First Kumaraswamy ministry

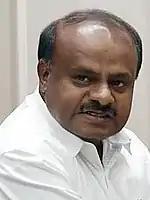
H. D. KumaraswamyHon'ble Chief Minister of Karnataka

H. D. Kumaraswamy ministry was the Council of Ministers in Karnataka, a state in South India headed by H. D. Kumaraswamy that was formed after the Dharam Singh ministry fell short of majority.